Jeremy Jeffress

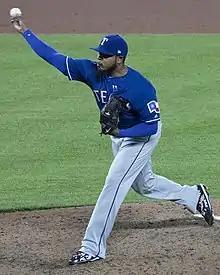
Jeffress with the Texas Rangers in 2017

On August 1, 2016, the Brewers traded Jeffress and Jonathan Lucroy to the Texas Rangers for Lewis Brinson, Luis Ortiz, and a player to be named later.